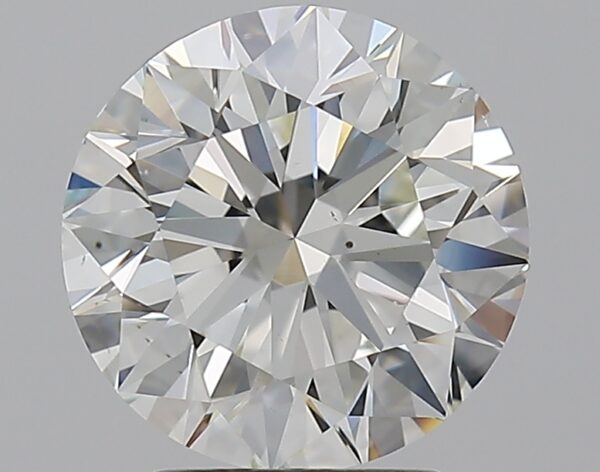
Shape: round
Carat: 2.5
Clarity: VS2
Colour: I
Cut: EX
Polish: EX
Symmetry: EX
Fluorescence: N
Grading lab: GIA
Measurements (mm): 8.57 x 8.64 x 5.38